Wheel of the Year

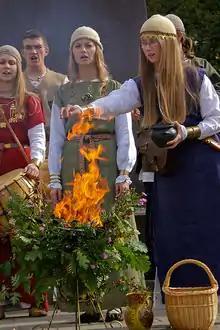
Romuva ceremony

with black text used for main terms, gray text for alternative terms, and purple for minor observances